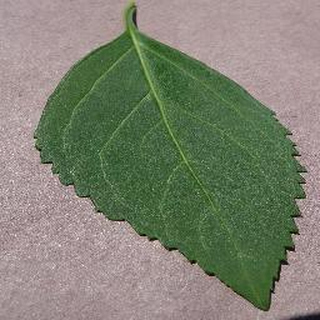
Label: healthy_cherry